LNER Class A4 4488 Union of South Africa

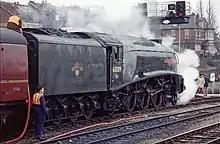
1980s photo

Purchased by John Cameron in July 1966, 60009 was preserved on the now-defunct Lochty Private Railway in Fife, Scotland, travelling the of track near Anstruther.